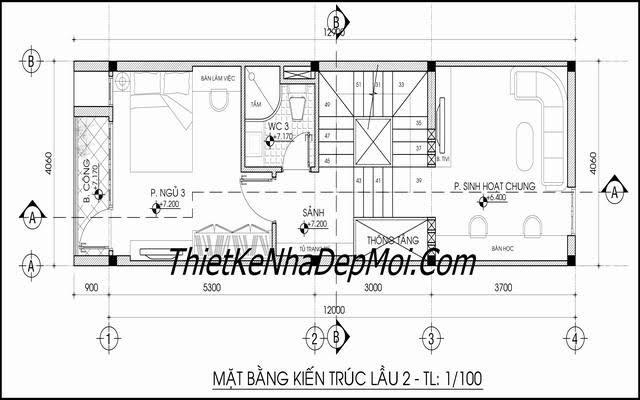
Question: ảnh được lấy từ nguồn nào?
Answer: ảnh được lấy từ trang thietkenhadepmoi. com